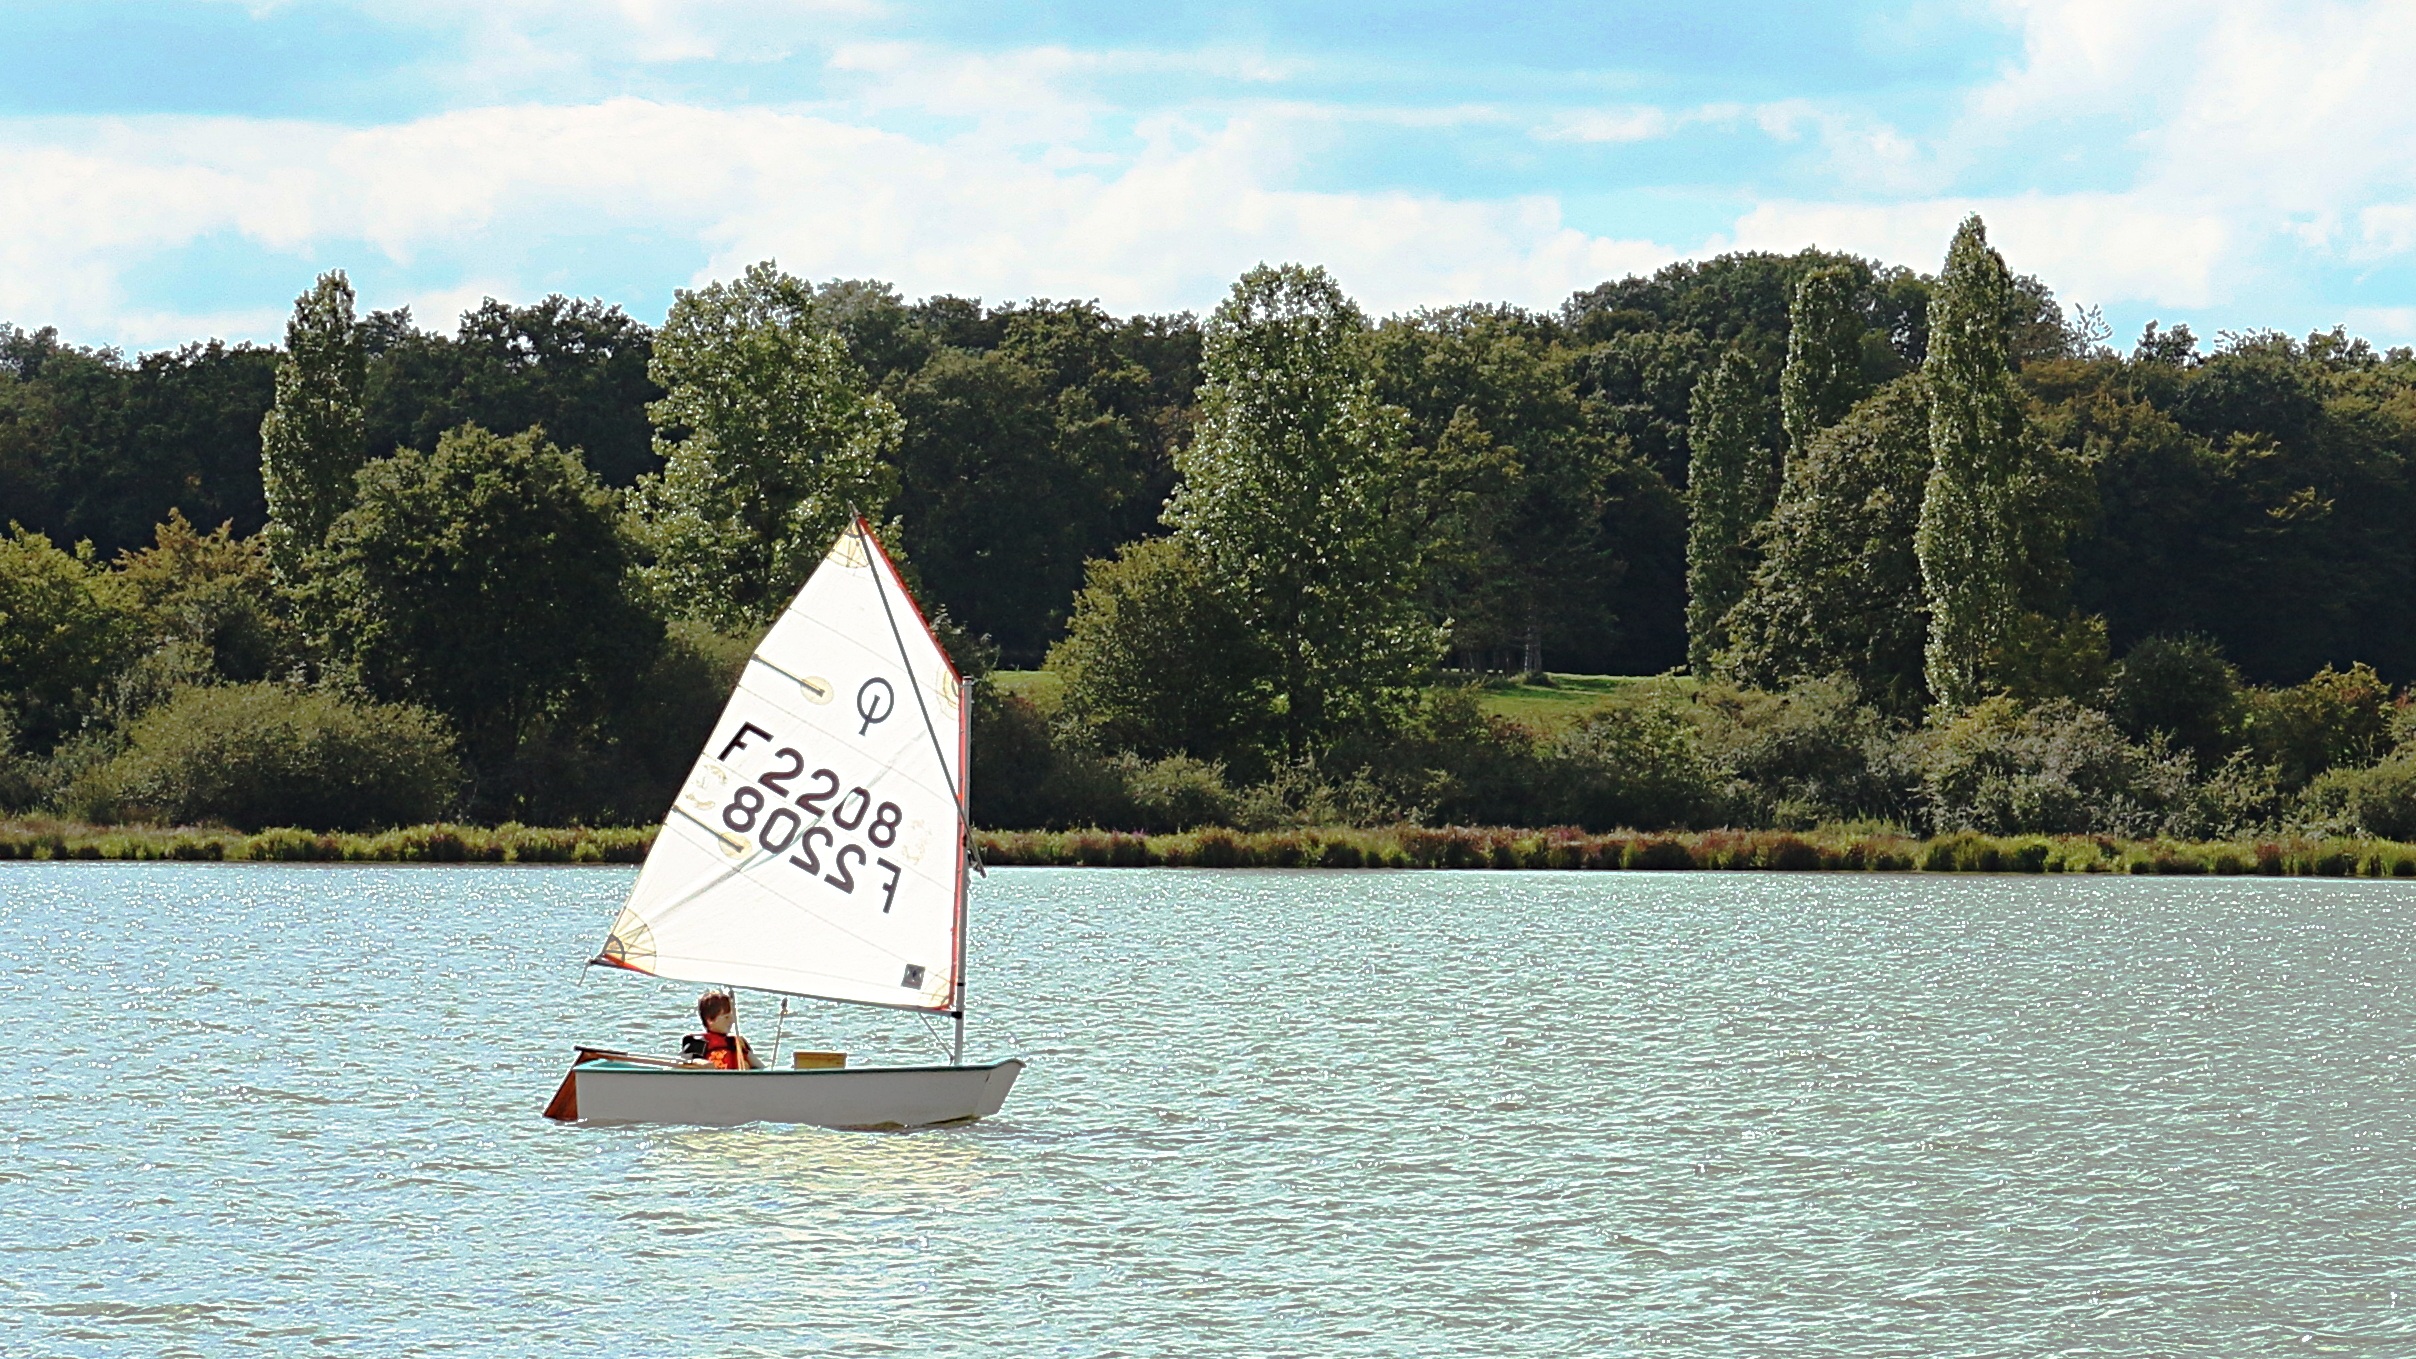
sea, water, boat, lake, france, vehicle, sailing, bay, sailboat, boating, sail, navigation, watercraft, ponds, dinghy